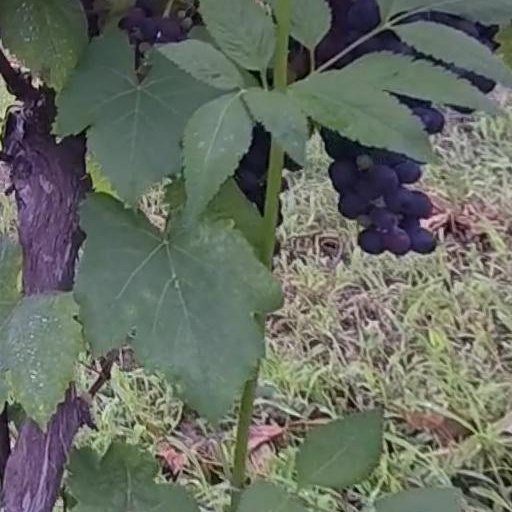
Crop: grape